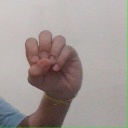
अक्षर: उ